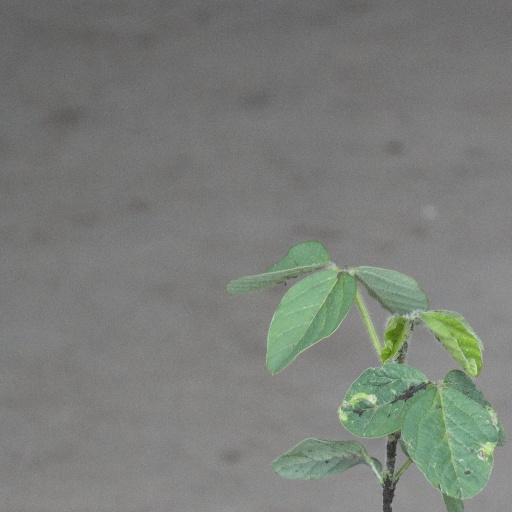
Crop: soybean